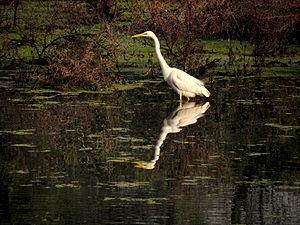
Cet article recense les sites inscrits au patrimoine mondial en Inde.